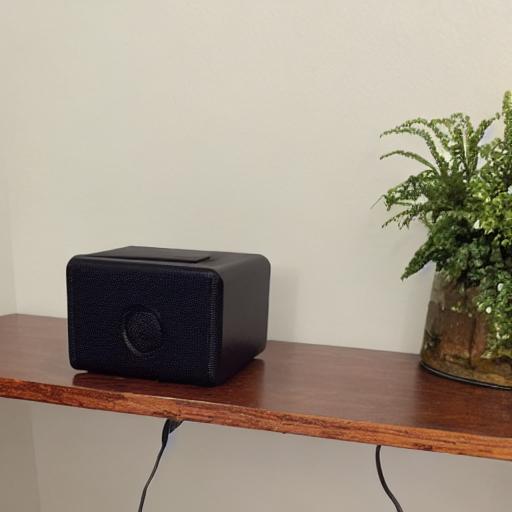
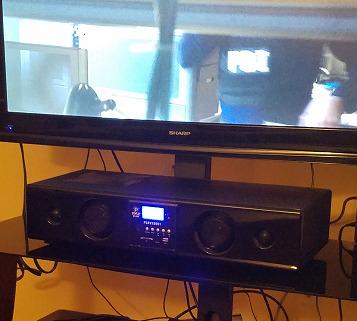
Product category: speaker
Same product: no